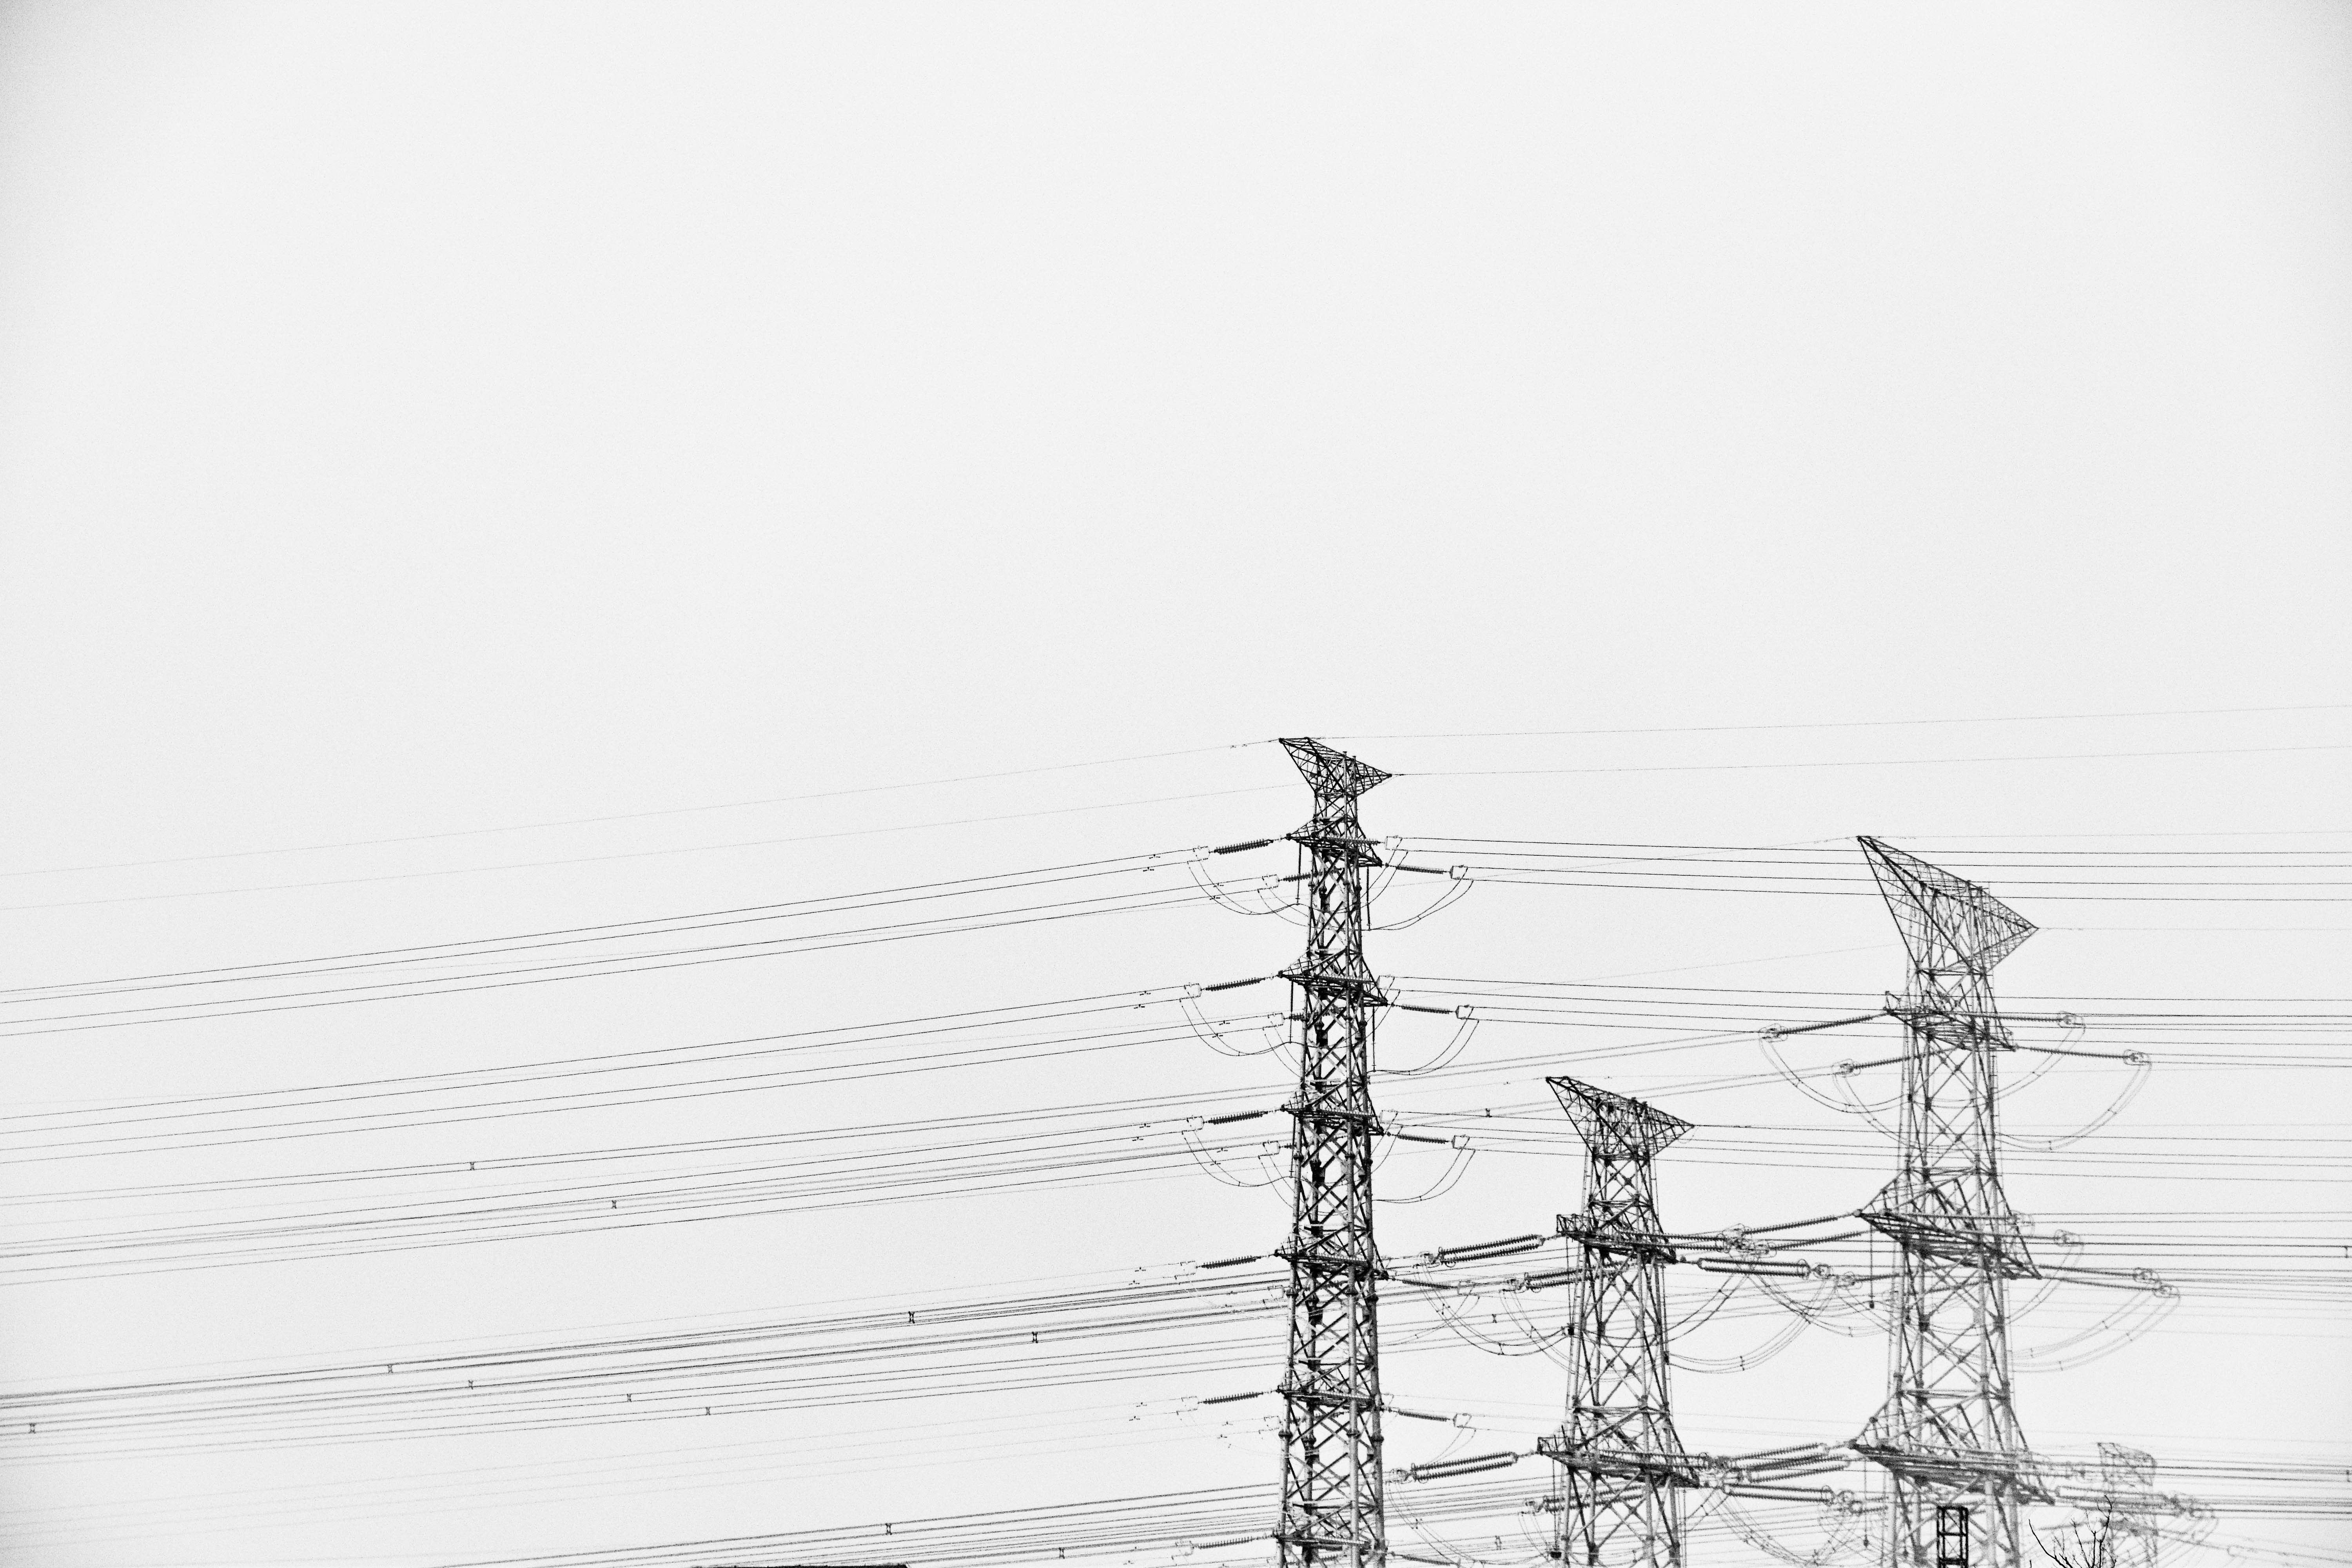
black and white, white, line, electricity, monochrome, lighting, power, sketch, drawing, infrastructure, cables, poles, power lines, transmission tower, monochrome photography, outdoor structure, electrical supply, overhead power line